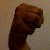
The image shows a hand gesture representing the letter 'M' in Indian Sign Language.